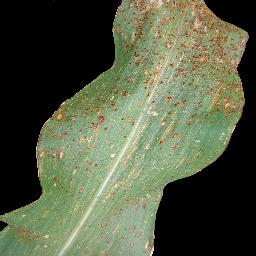
Label: Corn___Common_rust